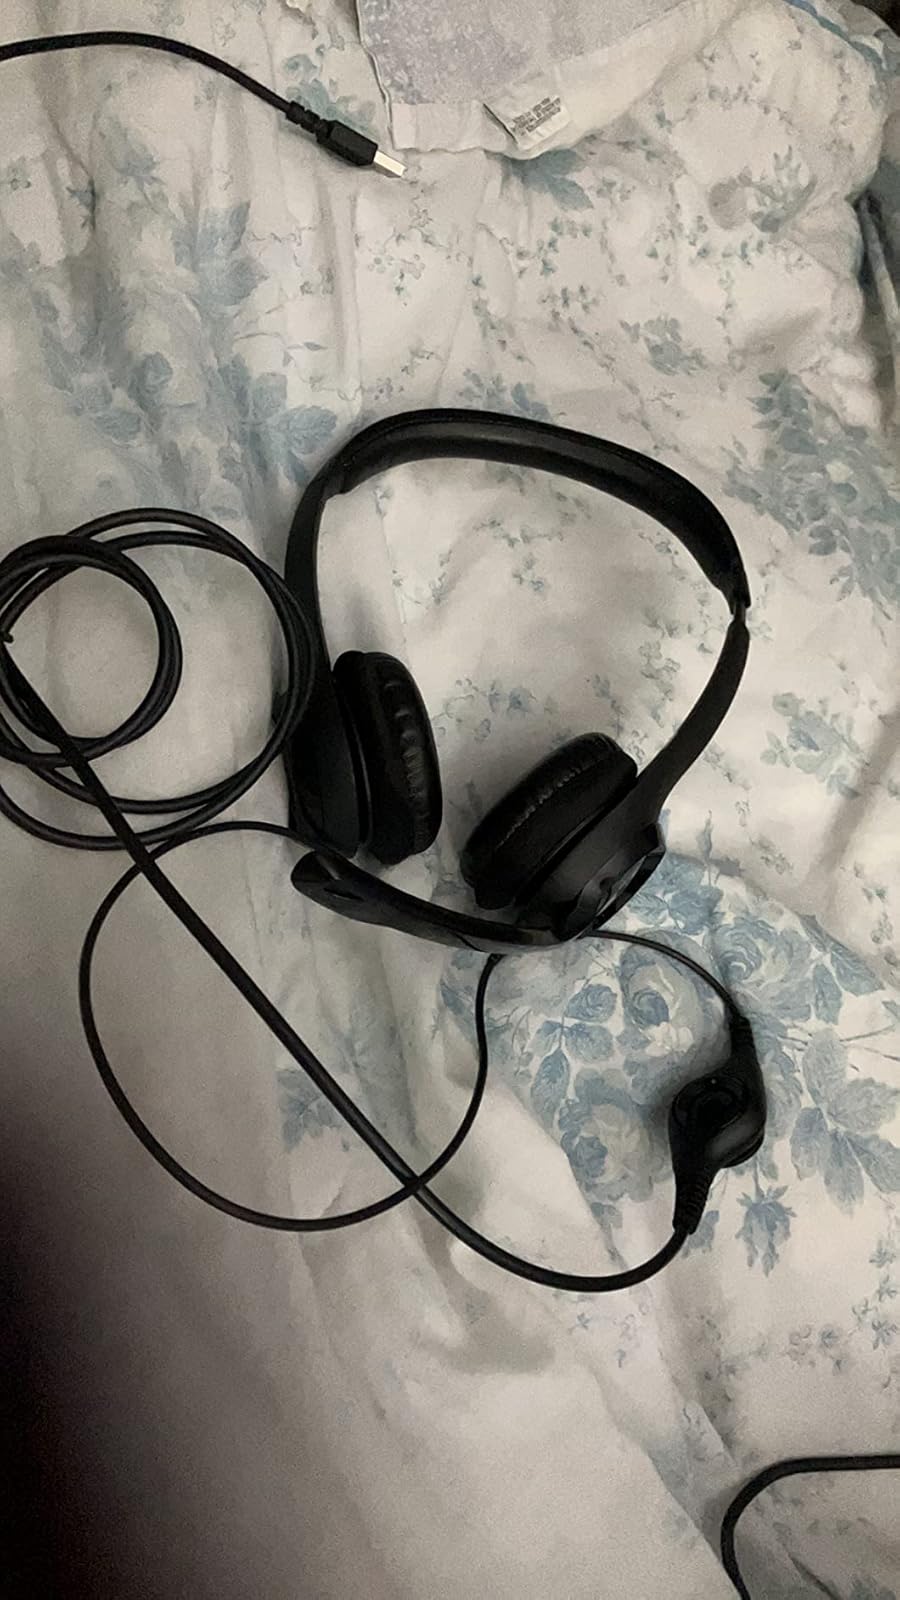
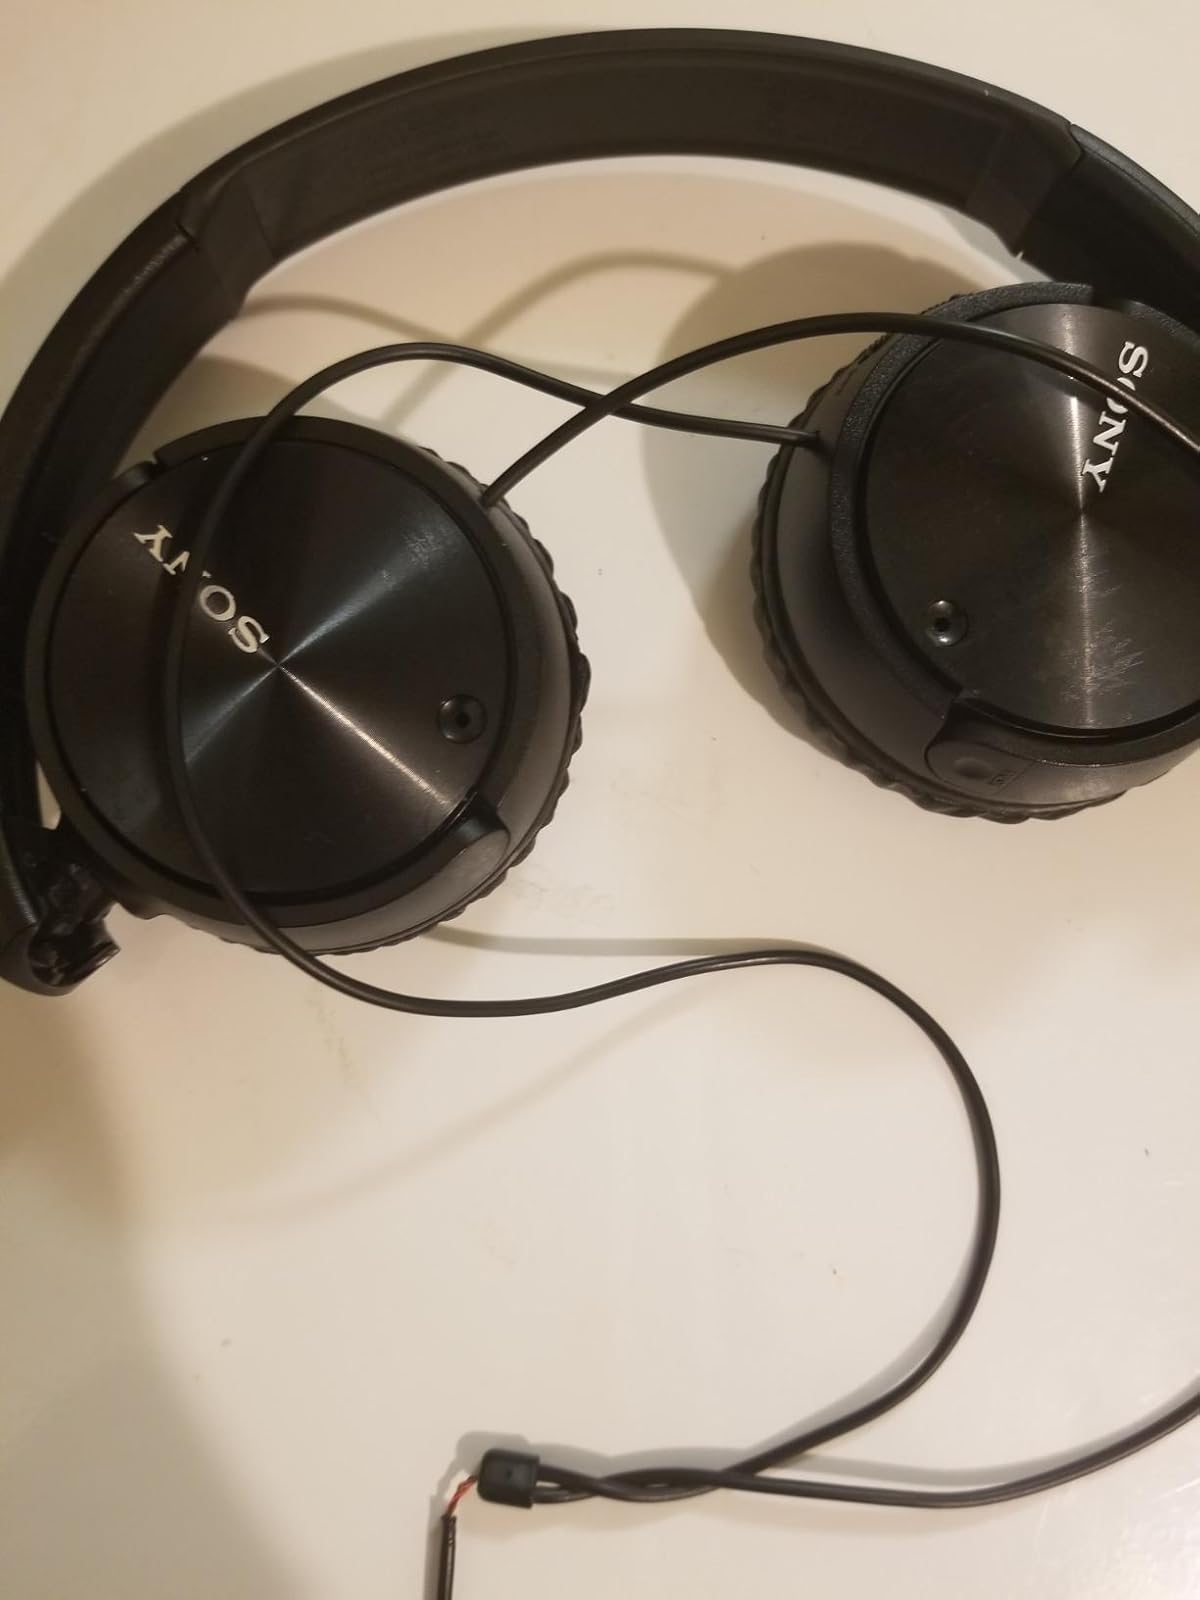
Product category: headphones
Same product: no